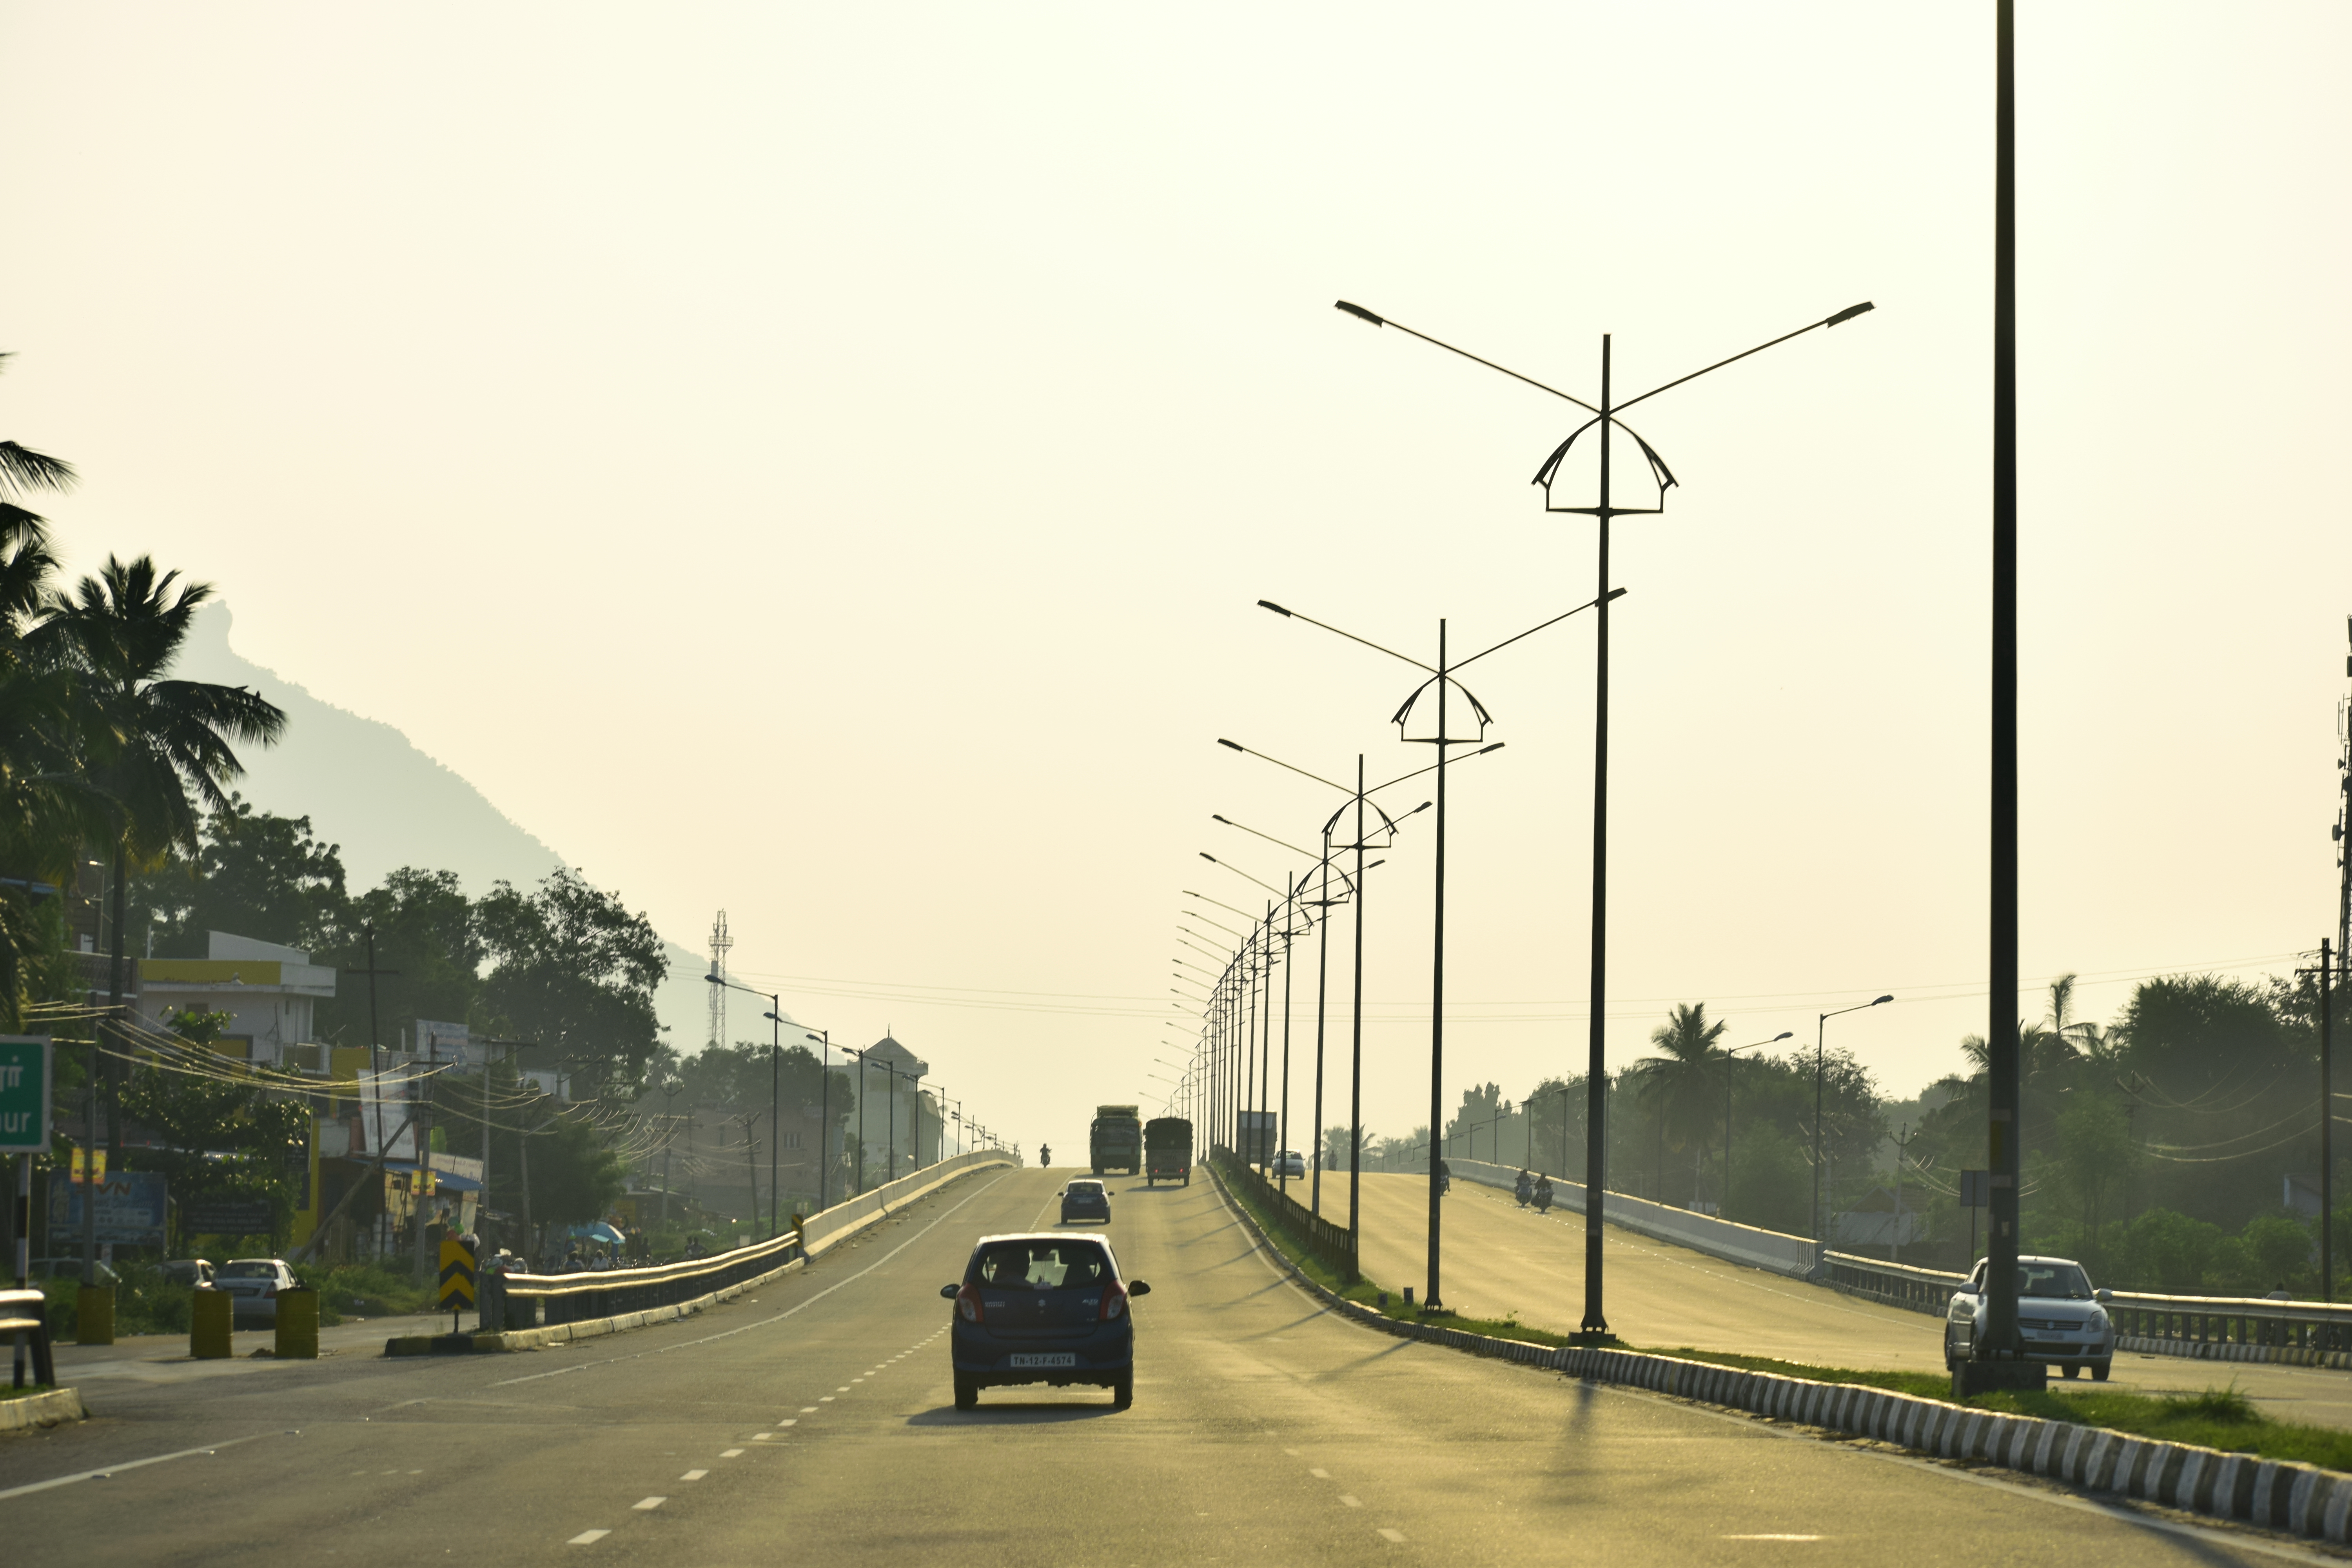
highway, road, sky, infrastructure, lane, car, urban area, residential area, morning, controlled access highway, line, tree, fixed link, street light, road trip, plant, road surface, street, evening, asphalt, overhead power line